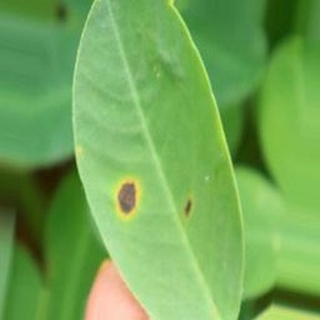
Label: groundnut_early_leaf_spot